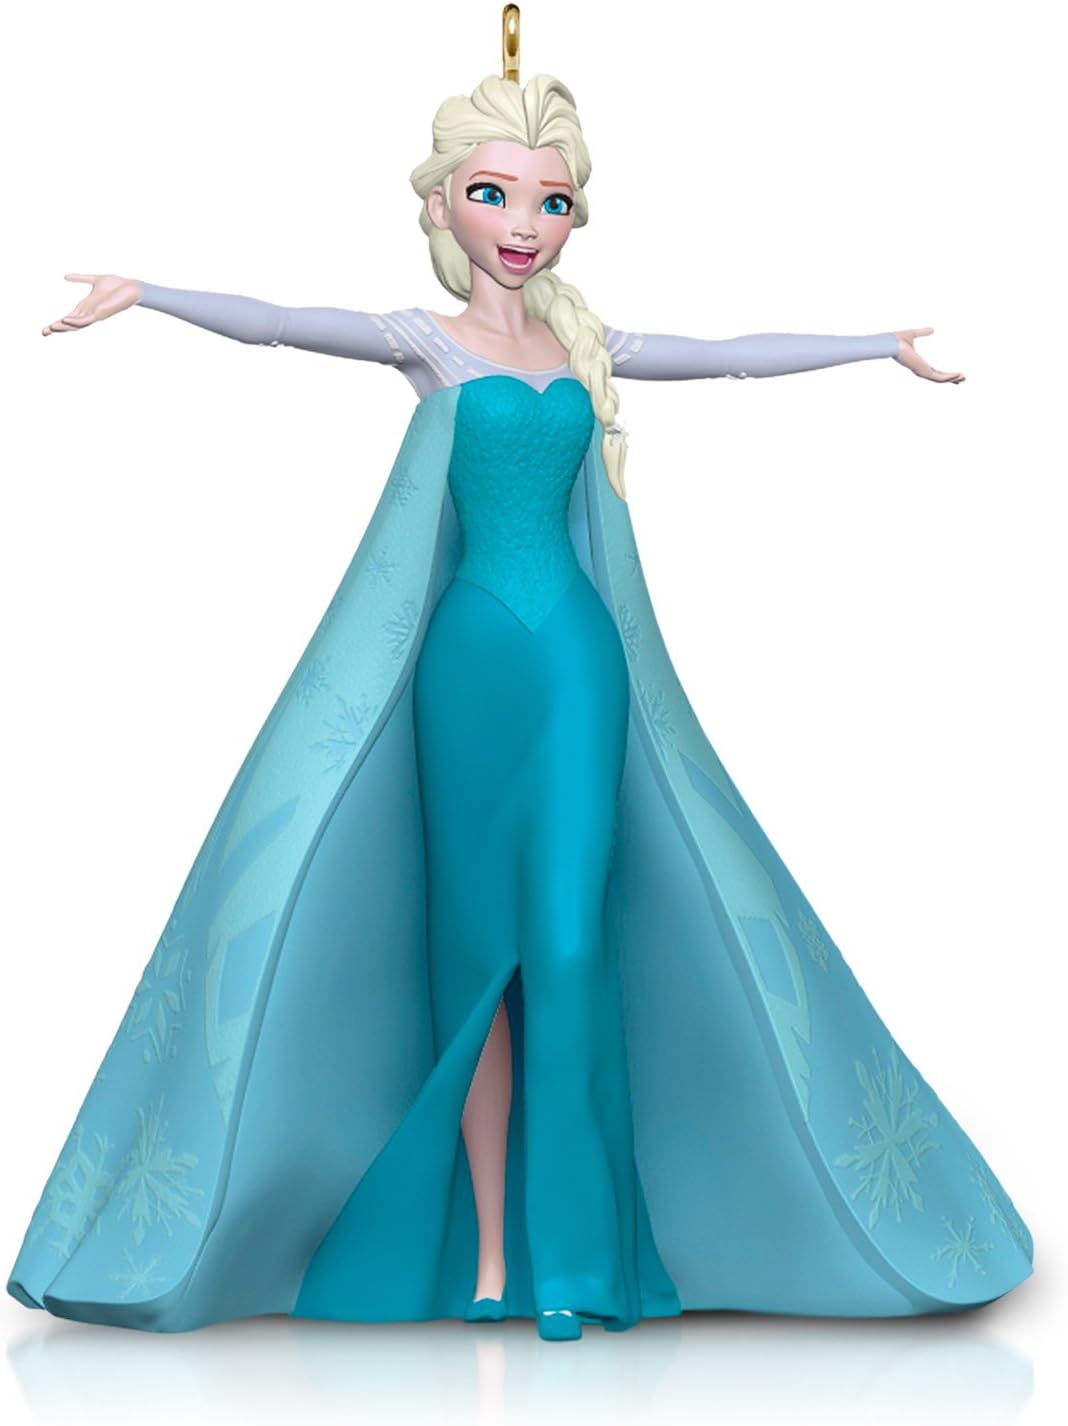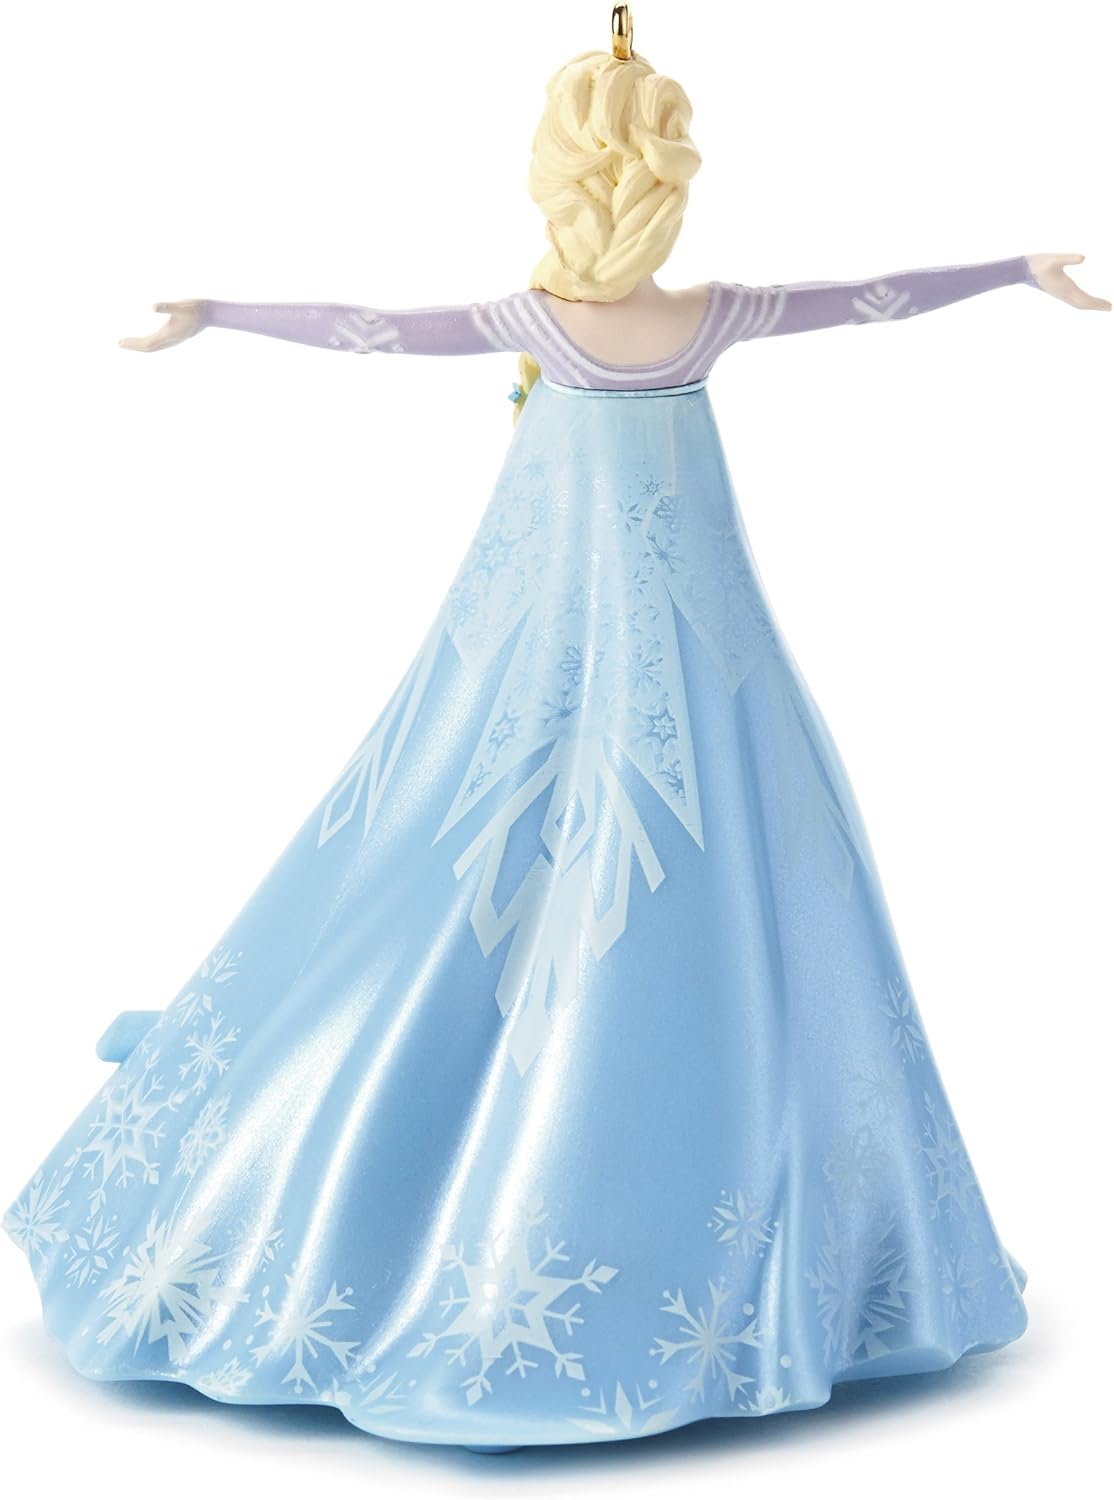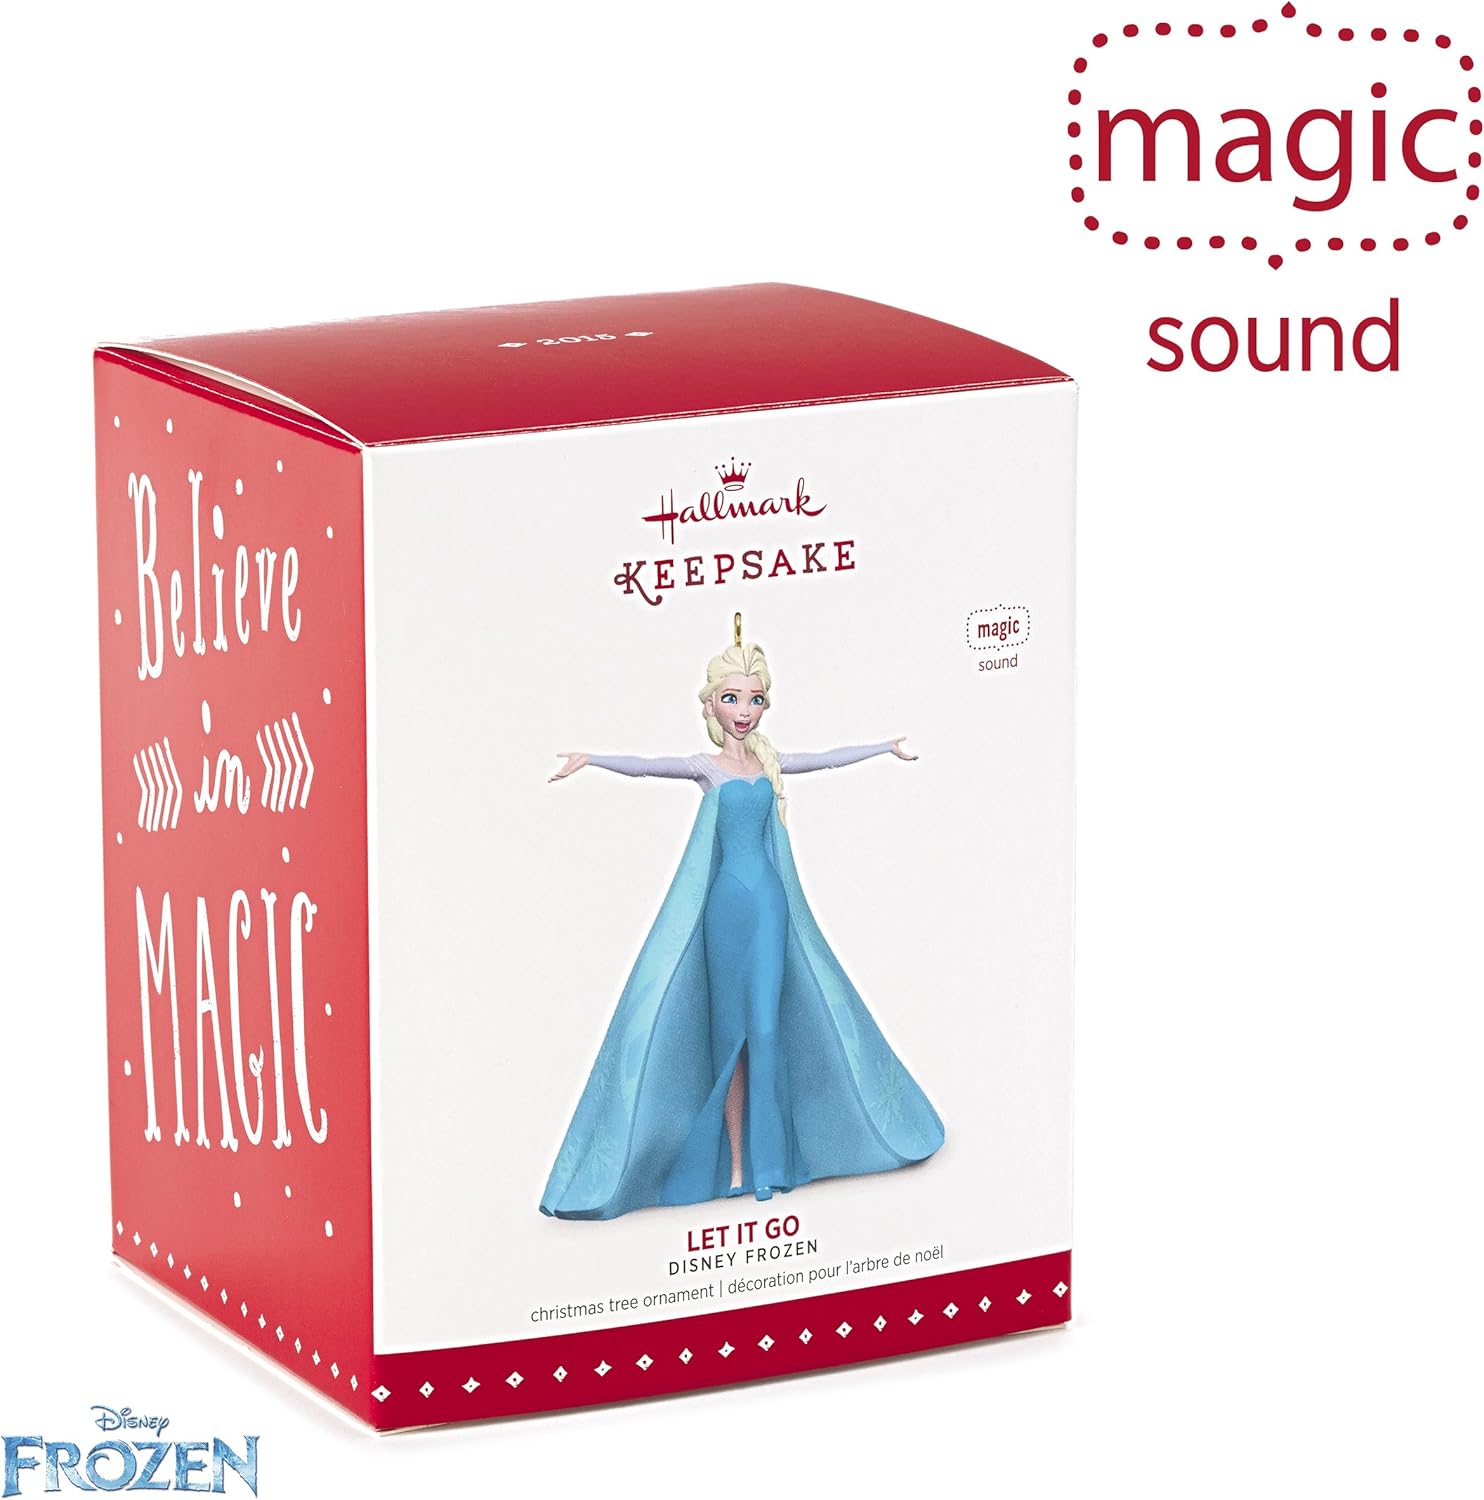
Hallmark Keepsake Ornament Disney Frozen Let It Go Queen Elsa
Category: Amazon Home
Was Frozen a favorite Movie in your home this year if Frozen was your little ones' favorite Movie, your child's first Movie, or if Frozen inspired extra singing in your home, Elsa is the perfect Ornament to remember this special year. Sing along with Elsa: this Ornament playset it go, a song dear to any Frozen fan. This Ornament is available for a limited time. Copyright Disney let it go words and music by Robert Lopez and Kristen anderson-lopez. Copyright 2013 Wonderland music company, Inc. (Bmi) all rights reserved. Performed by Elsa. Courtesy of Walt Disney records.
Features: Elsa sings the beloved song from frozen let it go | The ideal gift for preserving your Disney Frozen memories | Perfect gift for Frozen collectors and fans. Available for a limited time | Comes in a Hallmark keepsake box for gift giving and preservation | Ornament dimensions are 3.2W x 3.9H x 3.2D